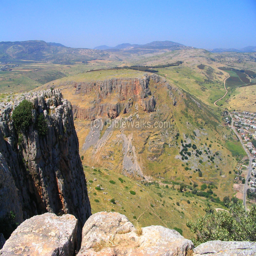
the photo is taken on top of the cliffs , looking west , overlooking the valley .